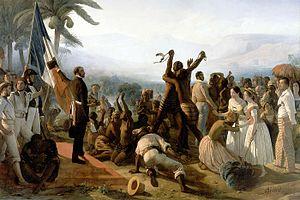
François-Auguste Biard, de son vrai nom François Thérèse Biard, est un peintre français, né le 29 juin 1799 à Lyon et mort le 20 juin 1882 à Samois-sur-Seine.
L’abolition de l'esclavage consiste à interdire juridiquement l'esclavage. Des exemples ponctuels et localisés d'affranchissement, l'interdiction légale de l'esclavage, étendue à toutes les catégories de population.
L’histoire des femmes est une branche de l'histoire consacrée à l'étude des femmes en tant que groupe social, apparue dans les années 1970 et étroitement liée aux luttes féministes. De nombreux auteurs constatent en effet l'absence d'« historicité » des études sur les femmes. Ce qu'ils analysent comme un processus de déshistoricisation est un phénomène qui tente de nier tout processus historique influençant la condition féminine et qui s'appuie pour cela sur des invariants réels et historiques. L'histoire des femmes devrait donc s'appuyer sur ce que Pierre Bourdieu appelle une « reconstitution de l'histoire du travail historique de déshistoricisation ». L'historiographie de l’histoire des femmes est, quant à elle, l’étude de la place de la femme dans l'Histoire. Les femmes y sont étudiées dans leur rapports aux hommes, à la famille, à la société, etc. ainsi que l’évolution de ces rapports.
La Deuxième République, ou Seconde République, est le régime républicain de la France du 24 février 1848, date de la proclamation provisoire de la République à Paris, jusqu’à la proclamation de Louis-Napoléon Bonaparte comme empereur le 2 décembre 1852. Elle fait suite à la monarchie de Juillet et est remplacée par le Second Empire, amorcé — jour pour jour l’année précédente — par un coup d’État de Louis-Napoléon Bonaparte. La Deuxième République se distingue des autres régimes politiques de l’histoire de France d’abord par sa brièveté, ensuite parce que c’est le dernier régime à avoir été institué à la suite d’une révolution. C’est enfin le régime qui applique pour la première fois le suffrage universel masculin en France et abolit définitivement l’esclavage dans les colonies françaises. Après une période transitoire où un gouvernement relativement unanime prend des mesures sociales demandées par la frange ouvrière des révolutionnaires, le régime se stabilise et évince les socialistes, puis se dote d’une constitution.
L'histoire de France commence avec les premières occupations humaines du territoire correspondant au pays actuel. Aux groupes présents depuis le Paléolithique et le Néolithique, sont venues s'ajouter, à l'Âge du bronze et à l'Âge du fer, des vagues successives de Celtes, puis au IIIᵉ siècle de peuples germains et au IXᵉ siècle de scandinaves appelés Normands.